Canton, Ohio

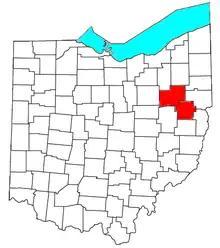
Location of the Canton–Massillon metropolitan area in Ohio

The Ridgewood Historic District is a historic residential neighborhood in Canton that, due to its architectural significance, was added to the U.S. National Register of Historic Places on December 19, 1982. The neighborhood consists of preserved, architect-designed Revival style buildings of the Tudor, Georgian, and French-Norman styles built in the early 20th century with amenities such as original brick streets and locally produced street lighting standards. The District features homes designed by several distinguished architects, including Charles Firestone, Herman Albrecht, and Louis Hoicowitz.